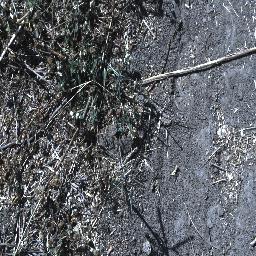
Label: parkinsonia